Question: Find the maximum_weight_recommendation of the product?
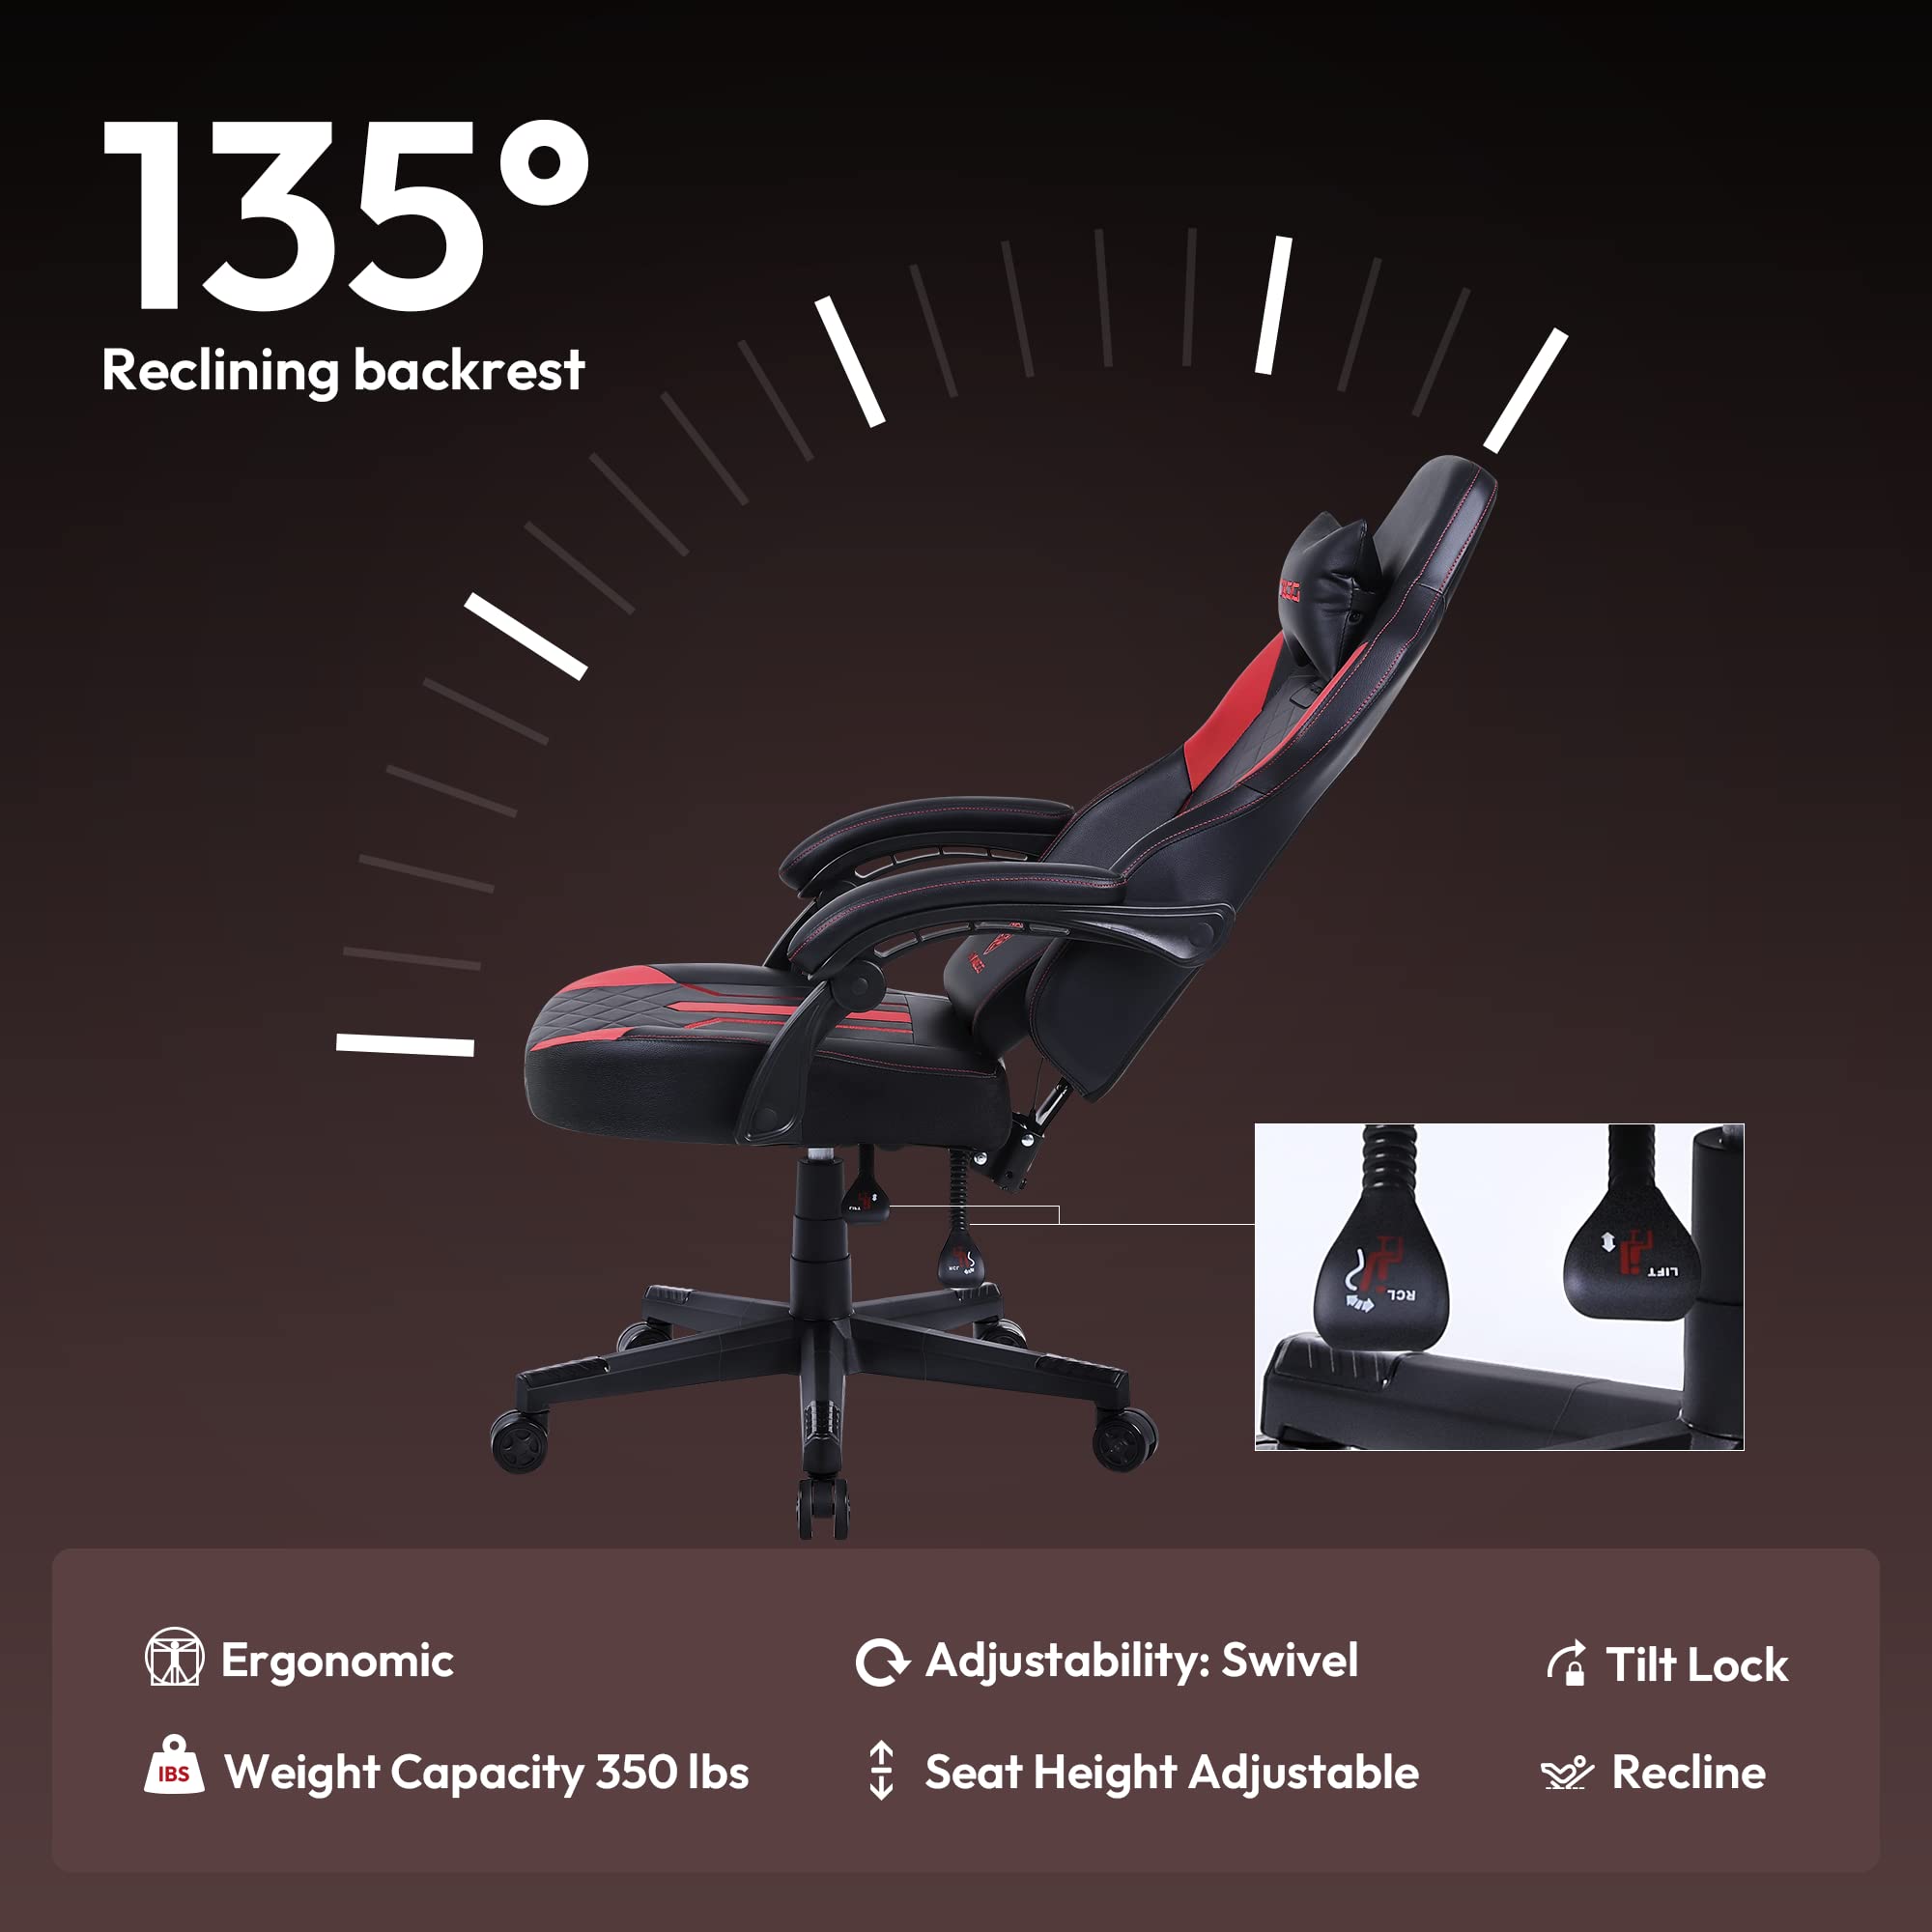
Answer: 350 pound